Sheriff

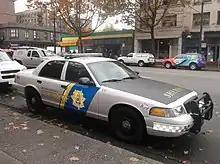
A British Columbia Sheriff Service Ford Crown Victoria Police Interceptor

The British Columbia Sheriff Service is responsible for courtroom security and offender transport.